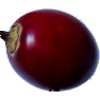
Label: Tamarillo 1